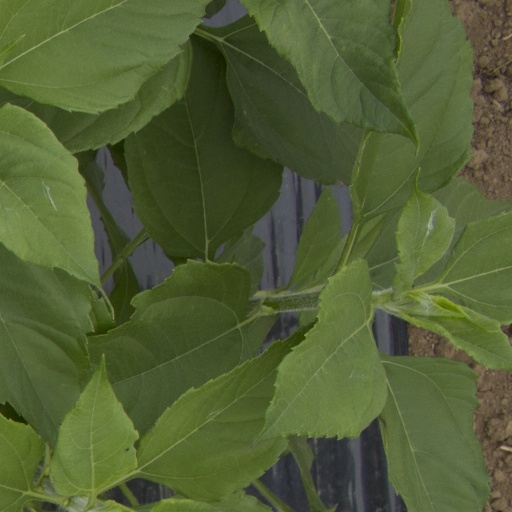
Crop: Jerusalem artichoke